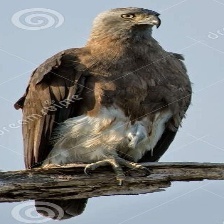
Species: GREY HEADED FISH EAGLE
Scientific name: ICHTHYOPHAGA ICHTHYAETUS